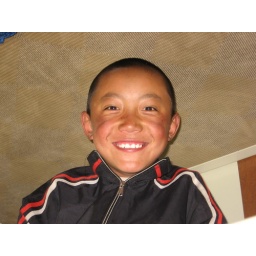
Tibetan boy in train cabin